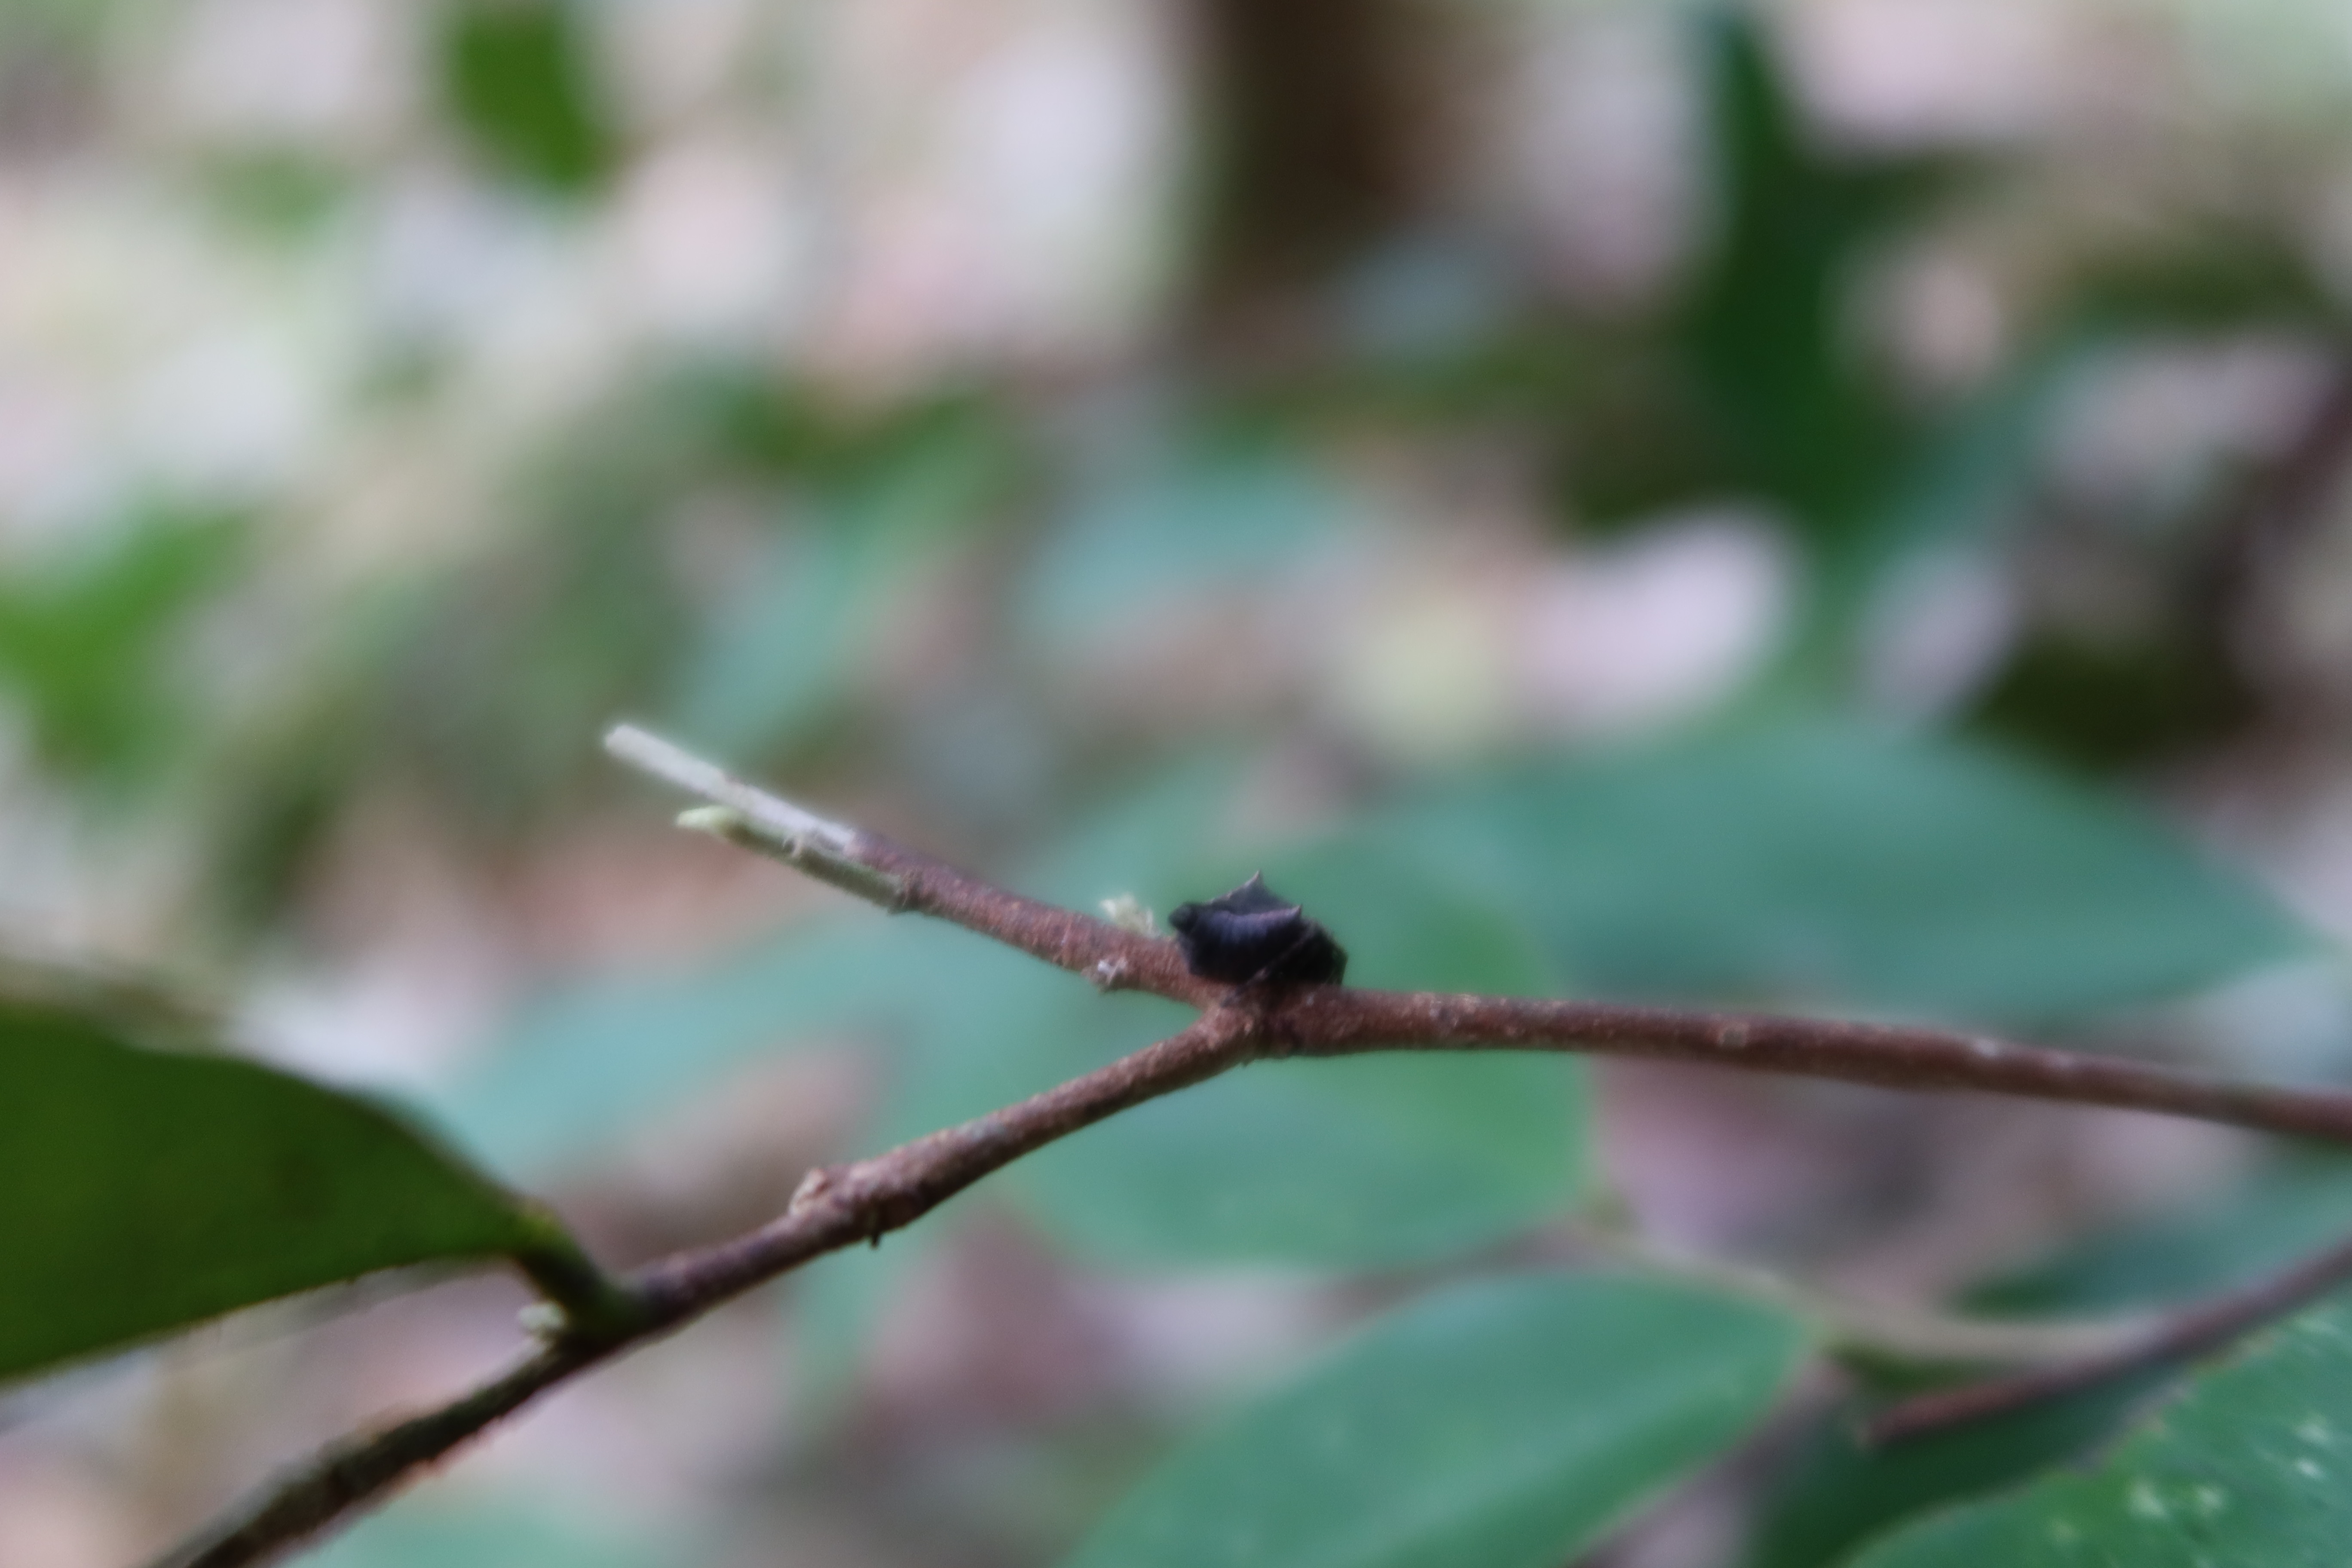
Label: Flea Beetles